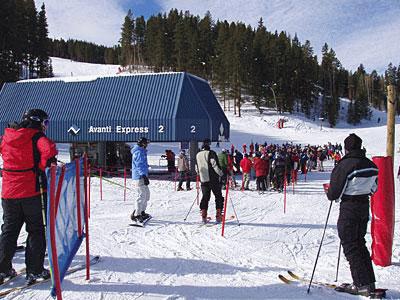
user: Given an image and a question. Answer the question in a short answer. Question: What are these skiers waiting in line for? Short Answer:
assistant: lift